La République (airship)

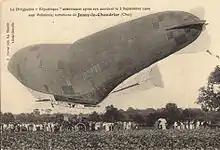
The damaged "République" prepares to land at Jussy-le-Chaudrier on 3 September 1909 after her engine overheated.

In 1909, the army decided to integrate airship reconnaissance into its military maneuvers of that year ("Les grandes Manoeuvres du Bourbonnais") and the "République" was assigned to this task. A temporary hangar, consisting of a fabric skin draped over a metal frame, was constructed at Lapalisse to accommodate the airship. On 3 September 1909, the "République" set off from Chalais-Meudon for the flight to Lapalisse. After 62 miles (105 km), while over La Charité-sur-Loire, her motor overheated due to poor water circulation and had to be stopped immediately. With the engine shut off, the crew had to land in poor conditions at Policards, in Jussy-le-Chaudrier.